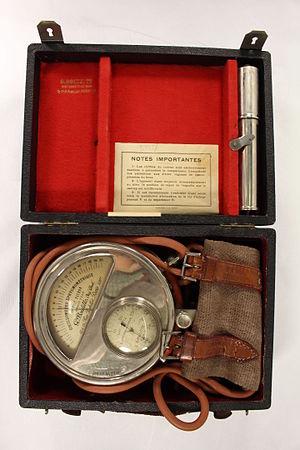
Oscillomètre de Pachon en métrologie (fabricant
Victor Pachon est un médecin et physiologiste français, inventeur d'un appareil destiné à mesurer la tension artérielle basé sur l'oscillométrie.